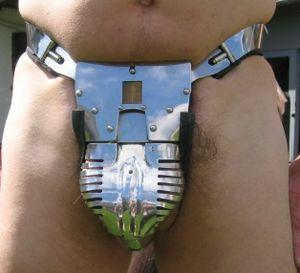
Une cage de chasteté est un dispositif utilisé pour emprisonner le pénis et parfois les testicules, rendant impossibles l'érection, la pénétration et la masturbation.
Ceci est une liste thématique non exhaustive de termes et concepts relatifs à la sexualité humaine, à l'industrie du sexe, à la pornographie et à la sexologie.